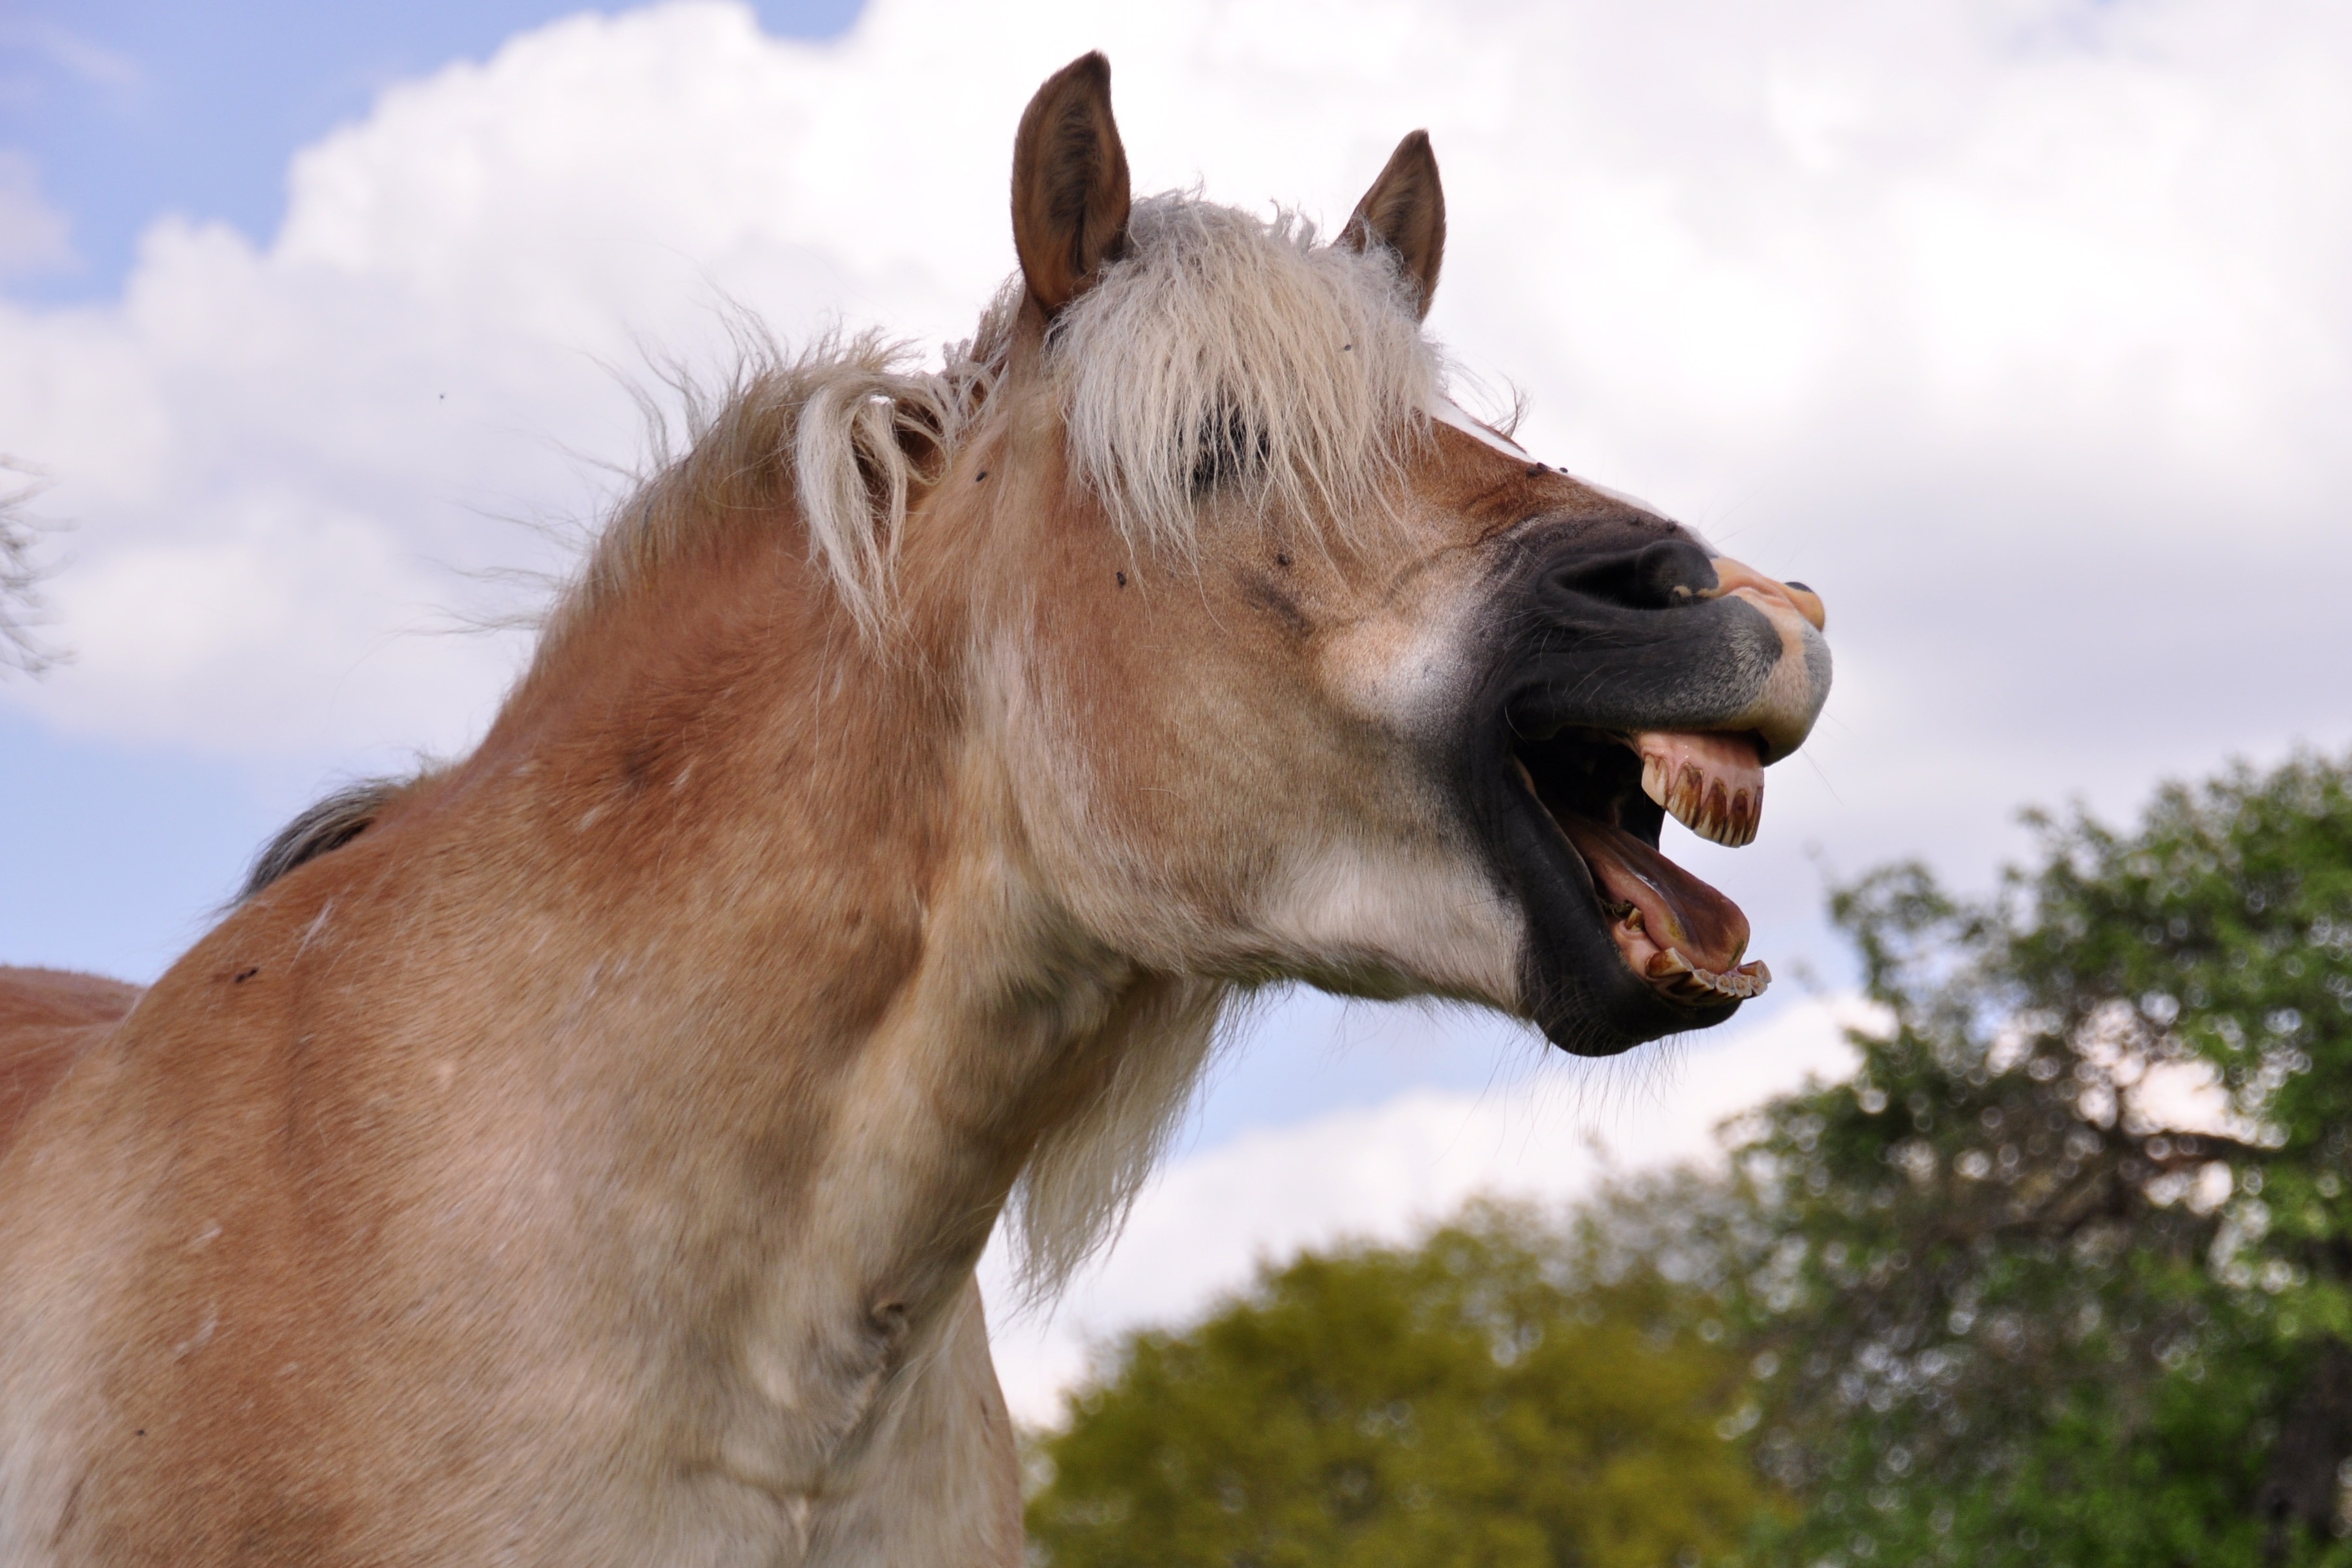
animal, wildlife, pasture, horse, brown, mammal, stallion, mane, fauna, laugh, yawn, donkey, horses, pony, head, vertebrate, mare, tooth, foal, south tyrol, pack animal, haflinger, horse like mammal, mustang horse